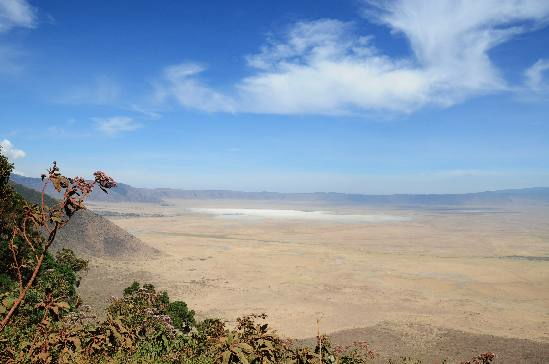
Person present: No